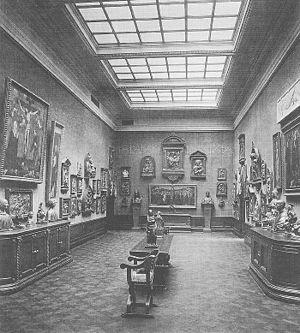
Le Bode-Museum est un des musées de la ville de Berlin. Il se dresse à la pointe nord de l'île aux Musées, au bord de la Sprée, en plein centre de Berlin. À proximité du musée de Pergame. On y accède par le pont Monbijou. Au temps des deux Allemagnes, le Bode-Museum se trouvait, comme toute l'île aux Musées, en Allemagne de l'Est. Ses vastes salles rouvertes en 2006, à l'issue d'une longue restauration, offrent une splendide collection de sculptures, du Moyen Âge à l'époque classique.